Jean-Baptiste Ventura

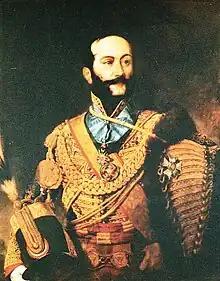
Oil painting of Jean-Baptiste Ventura

Jean-Baptiste (Giovanni Battista) Ventura, born Rubino (25 May 1794 – 3 April 1858), was an Italian soldier, mercenary in India, general in Maharaja Ranjit Singh's Sarkar-i-Khalsa, and early archaeologist of the Punjab region of the Sikh Empire.